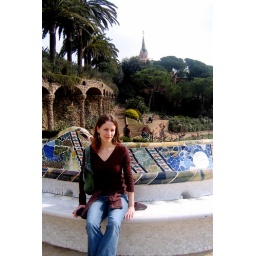
Cat in the square with Gaudi's house atop the hill in the background.